Anne de Montmorency, 1st Duke of Montmorency

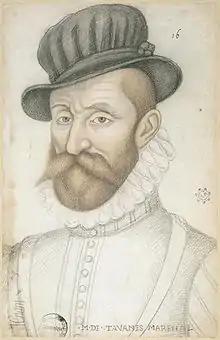
Gaspard de Saulx who would be made Marshal of France in 1570

This truce would last more than three months, being twice extended while the two sides argued over the specific arrangements of control that a more permanent peace settlement would entail in Italy. Montmorency and the Cardinal de Lorraine met with envoys of the Emperor at Leucate and agreed that the ducato di Milano would be given to the king's third son the duc de Angoulême as a dowry for his marriage to the daughter of the Emperor. However dispute arose between the king and Emperor over how many years the king would be able to administer the duchy for his son. Unable to achieve a consensus over the destiny of Milano, François and the Emperor compromised by agreeing to an extension of the truce for 10 years, during which time each side was to maintain what they currently possessed. Montmorency provided assurance that neither party would ever declare war over claims to Milano again. While the talks were ongoing, Montmorency directed a young Monluc, future Marshal of France to spy on the fortifications of Perpignan.